Bergen Town Center

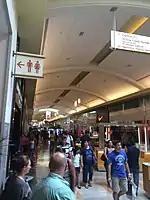
The interior area of the mall

In July 1972, the owners of the Bergen Mall announced that they would begin converting the facility from an outdoor shopping plaza with a vast number of stores to an enclosed structure with all of these stores operating under one roof; the new mall would be anchored by Stern's at one end of the enclosed structure and Ohrbach's at the other. This was part of a general trend underway at the time where large-scale outdoor centers, like the Bergen Mall, had been for its first fifteen years and Garden State Plaza, which had been commissioned by R.H. Macy and Company and opened in 1957, was at the time, were no longer as popular while massive indoor facilities, like the Fashion Center (which opened in 1967) in Paramus and Willowbrook Mall (which opened in 1968) in Wayne, were becoming more and more popular. On September 15, 1973, the renovated mall held its grand reopening. Unlike its other regional counterparts, however, the Bergen Mall did not make attempts to modernize its look as the years wore on and proceeded to look dated.